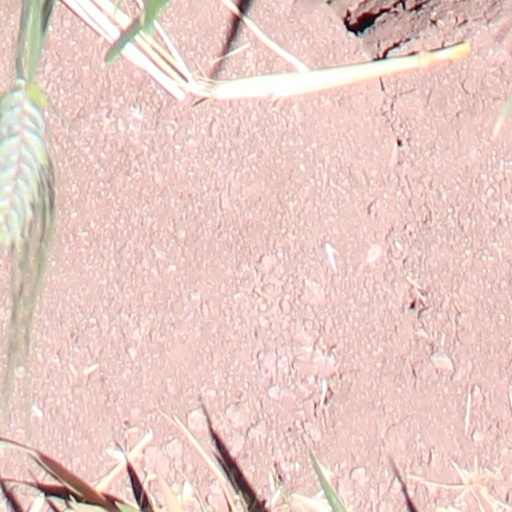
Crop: wheat